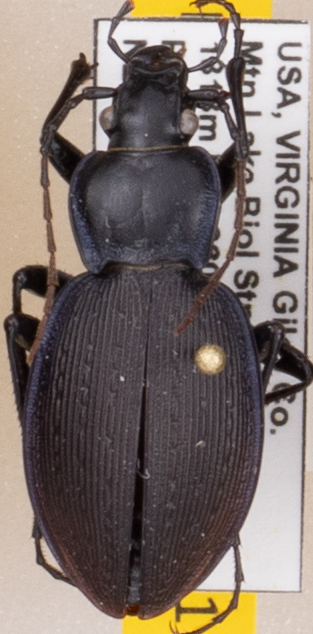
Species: Carabus goryi
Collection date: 2021-06-01
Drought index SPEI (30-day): -1.85
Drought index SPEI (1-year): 0.678
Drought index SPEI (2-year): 1.45